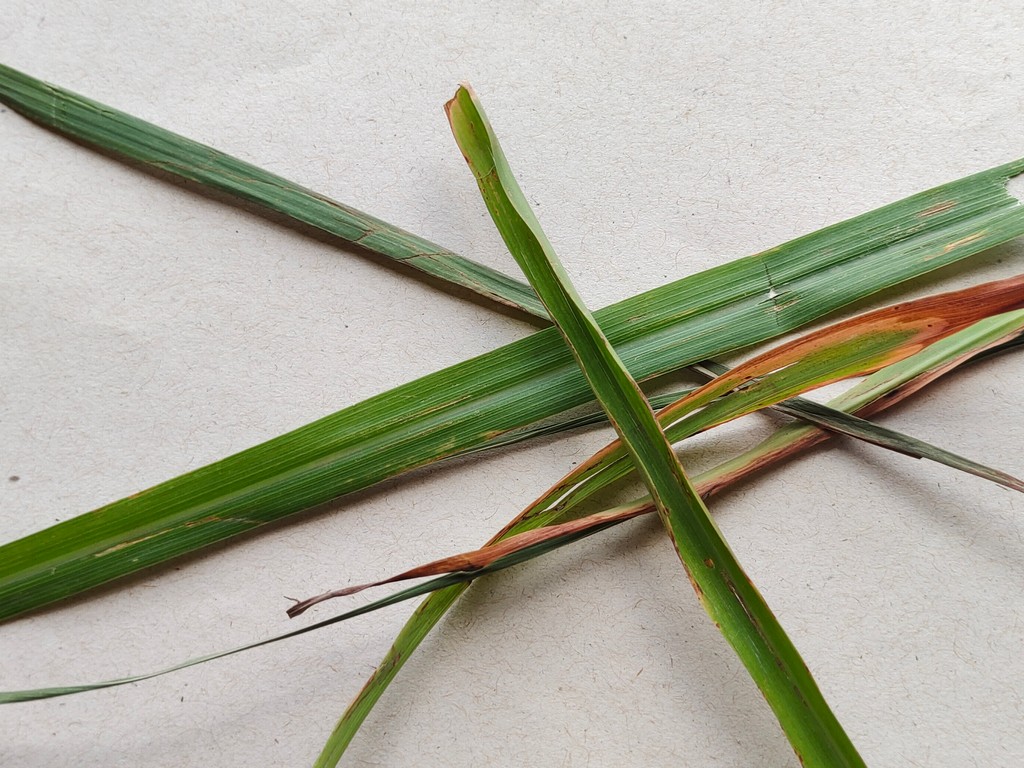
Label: Unhealthy